FU Tauri

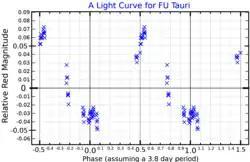
A red band light curve for FU Tauri, adapted from Scholz "et al." (2012)

FU Tauri varies in brightness. The primary star is a T Tauri variable, a type of irregular pre-main-sequence star. Its brightness has been observed to vary from a photovisual magnitude of 16.0 to fainter than 17.0. Its photographic magnitude has been measured to vary between magnitude 15.1 and below magnitude 17.6.